Clifden

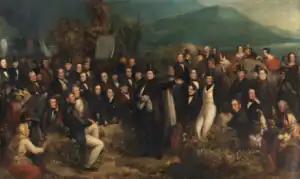
"The Monster Meeting at Clifden in 1843" by Joseph Patrick Haverty. Daniel O'Connell is depicted in the centre addressing the gathered masses.

It prospered until, in 1839, John D'Arcy died. By that time, Clifden had grown from virtually nothing to a town of 185 dwellings, most of them three-floored, two churches, two hotels, three schools, a police barracks, courthouse, a gaol, a distillery and 23 pubs. The population had grown to 1,100 and the town already sported the (as yet unpaved) triangle of streets still visible today. Products that were shipped out from Clifden Harbour included marble, corn, fish and kelp. However, John's son and heir, Hyacinth, lacked his father's abilities and confrontations with his tenants became commonplace. In 1843, Daniel O'Connell held a 'Monster Meeting' at Clifden, attended by a crowd reportedly numbering 100,000, at which he spoke on repeal of the Act of Union.